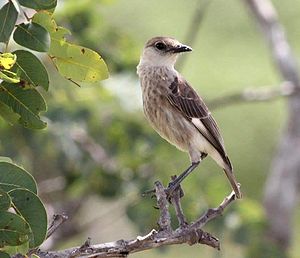
Congomyrepikker
Congomyrepikker er en fluesnapper, der lever i Centralafrika.